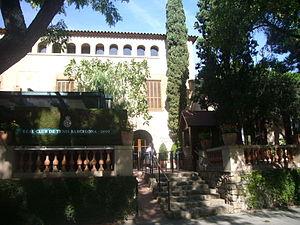
Le Real Club de Tenis Barcelona 1899 est un club de sport basé à Barcelone fondé en 1899. Il se situe au nᵒ 5 de la rue Bosch i Gimpera dans le quartier huppé de Pedralbes, au nord de l'Avinguda Diagonal. Le RCT Barcelone est considéré comme le club de tennis le plus prestigieux d'Espagne. Des champions tels que Rafael Nadal, Arantxa Sánchez, Conchita Martínez ou Carlos Moyá s'y sont formés.